Palmerfest

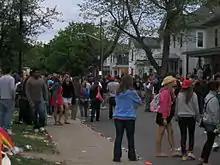
The 2010 Palmer Fest, which saw attendance of 8,000 despite unseasonably cold weather.

The May 8, 2010 Palmer Fest began around 8:00 a.m. and remained relatively calm throughout the day, spurred mainly by unseasonably cooler weather. Crowds did not block traffic or behave riotously throughout the early day, though police noted at 6:00 p.m. the tone of the crowd began to shift. At 9:20 p.m. police shut down two parties on the street due to lighting of fireworks, provoking significant antagonism from the crowd. The crowd quickly began to grow more hostile, and after 11 p.m. attendees began throwing objects at the officers. Mounted police began sweeping the sidewalks and several yards, following people who had assaulted them with objects. One officer fell off his horse while attempting to control the crowd. By 11:35 p.m. 50 riot police appeared on the street and began clearing it, armed with batons and pepper spray. One officer and one police horse were injured.